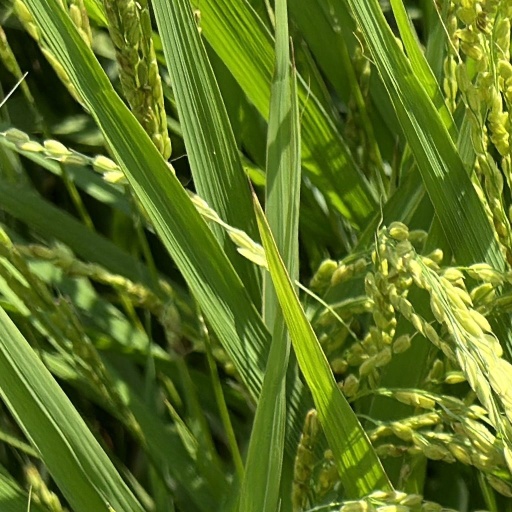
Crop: rice